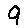
Label: 9